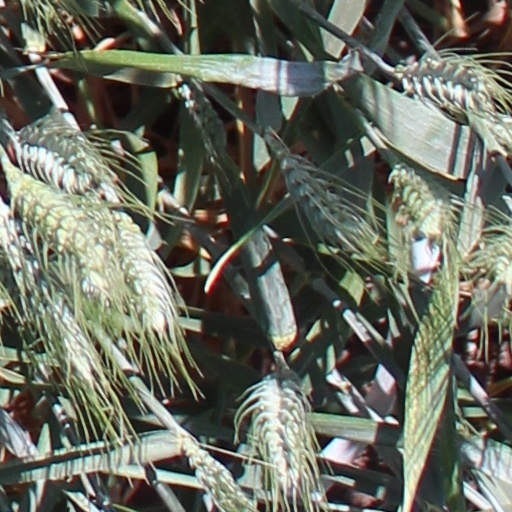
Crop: wheat